Powder Alarm

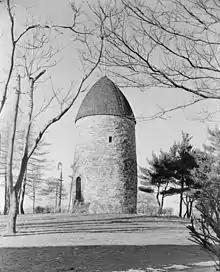
The Old Powder House in Somerville, Massachusetts, as it stood in 1935, atop the hill at Nathan Tufts Park overlooking Powder House Square

The Massachusetts Powder Alarm was a major popular reaction to the removal of gunpowder from a magazine near Boston by British soldiers under orders from General Thomas Gage, royal governor of the Province of Massachusetts Bay, on September 1, 1774. In response to this action, amid rumors that blood had been shed, alarm spread through the countryside to Connecticut and beyond, and American Patriots sprang into action, fearing that war was at hand. Thousands of militiamen began streaming toward Boston and Cambridge, and mob action forced Loyalists and some government officials to flee to the protection of the British Army. A similar event, also called The Powder Alarm, occurred in Virginia in April, 1775.